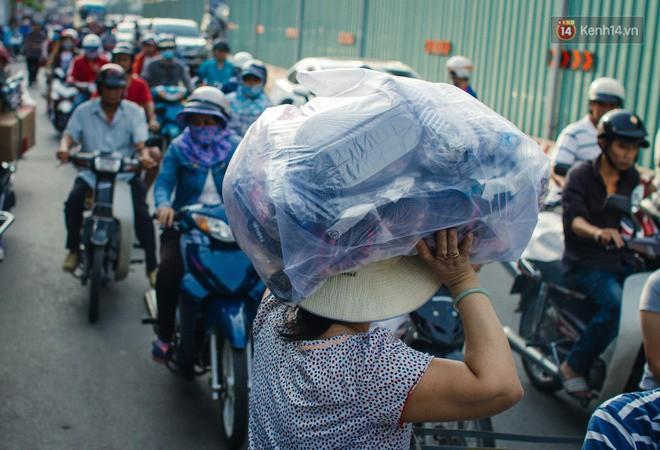
có một người đang vác một túi đồ ở trên đầu